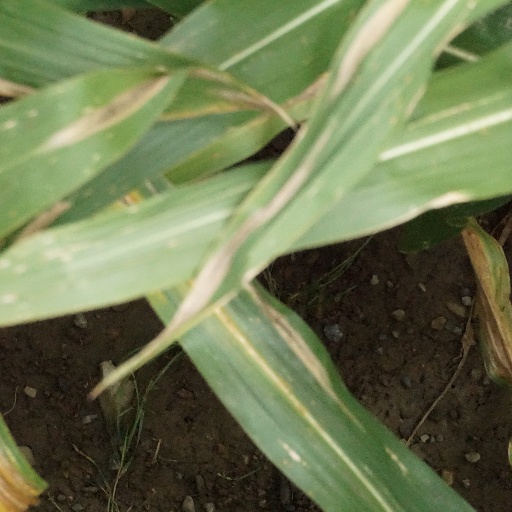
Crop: maize; corn